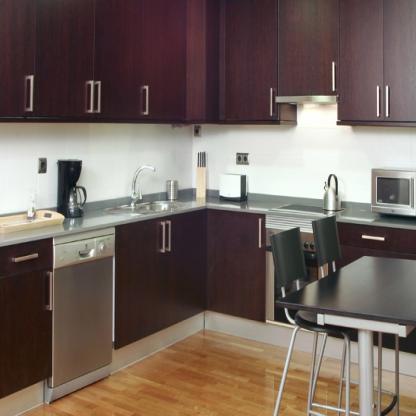
Scene: Indoor